306th Fighter Squadron

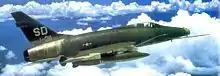
306th Squadron F-100D Super Sabre

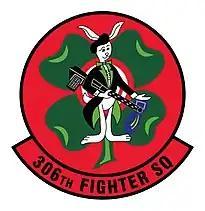

The squadron was first activated at Turner Air Force Base, Georgia in September 1957 when the 31st Fighter-Bomber Wing expanded from three to four squadrons, flying North American F-100 Super Sabres. In the spring of 1959, Turner was transferred from Tactical Air Command to Strategic Air Command and the 31st Wing and its components became non-operational and transferred on paper to George Air Force Base, California. Most of the squadron's Super Sabres were transferred to the 356th Tactical Fighter Squadron at Myrtle Beach Air Force Base, South Carolina. At George the squadron assumed the personnel and F-100s of the 1st Tactical Fighter Squadron, which was simultaneously inactivated. Between 1960 and 1963 the squadron deployed four times to Aviano Air Base, Italy to augment United States Air Forces Europe strike forces in the Mediterranean.